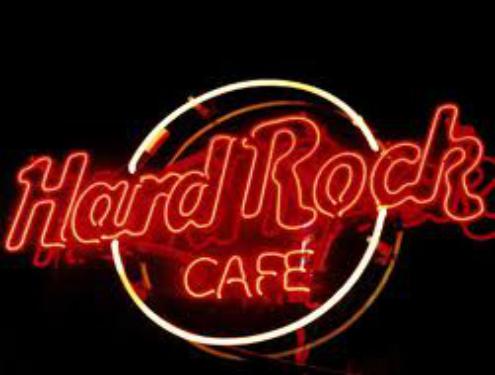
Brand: Hard Rock Cafe
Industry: Food